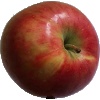
Label: Apple Crimson Snow 1